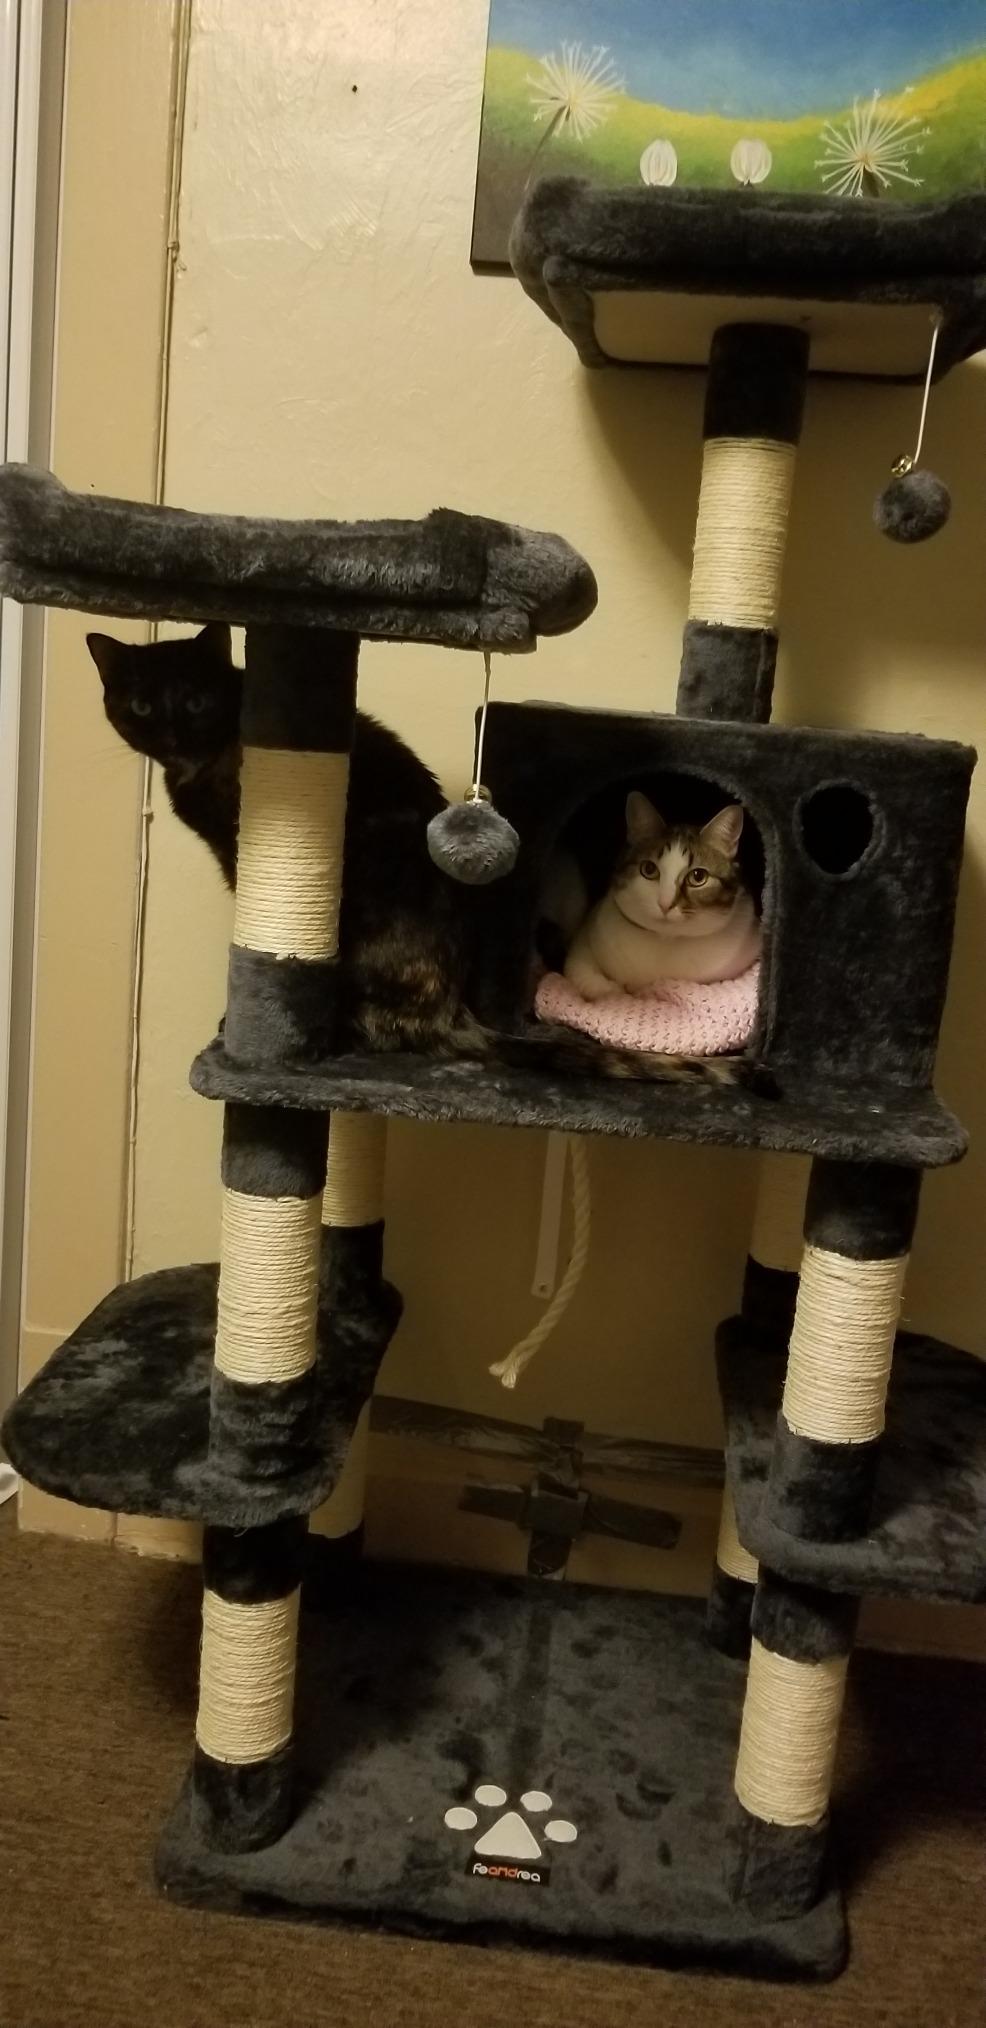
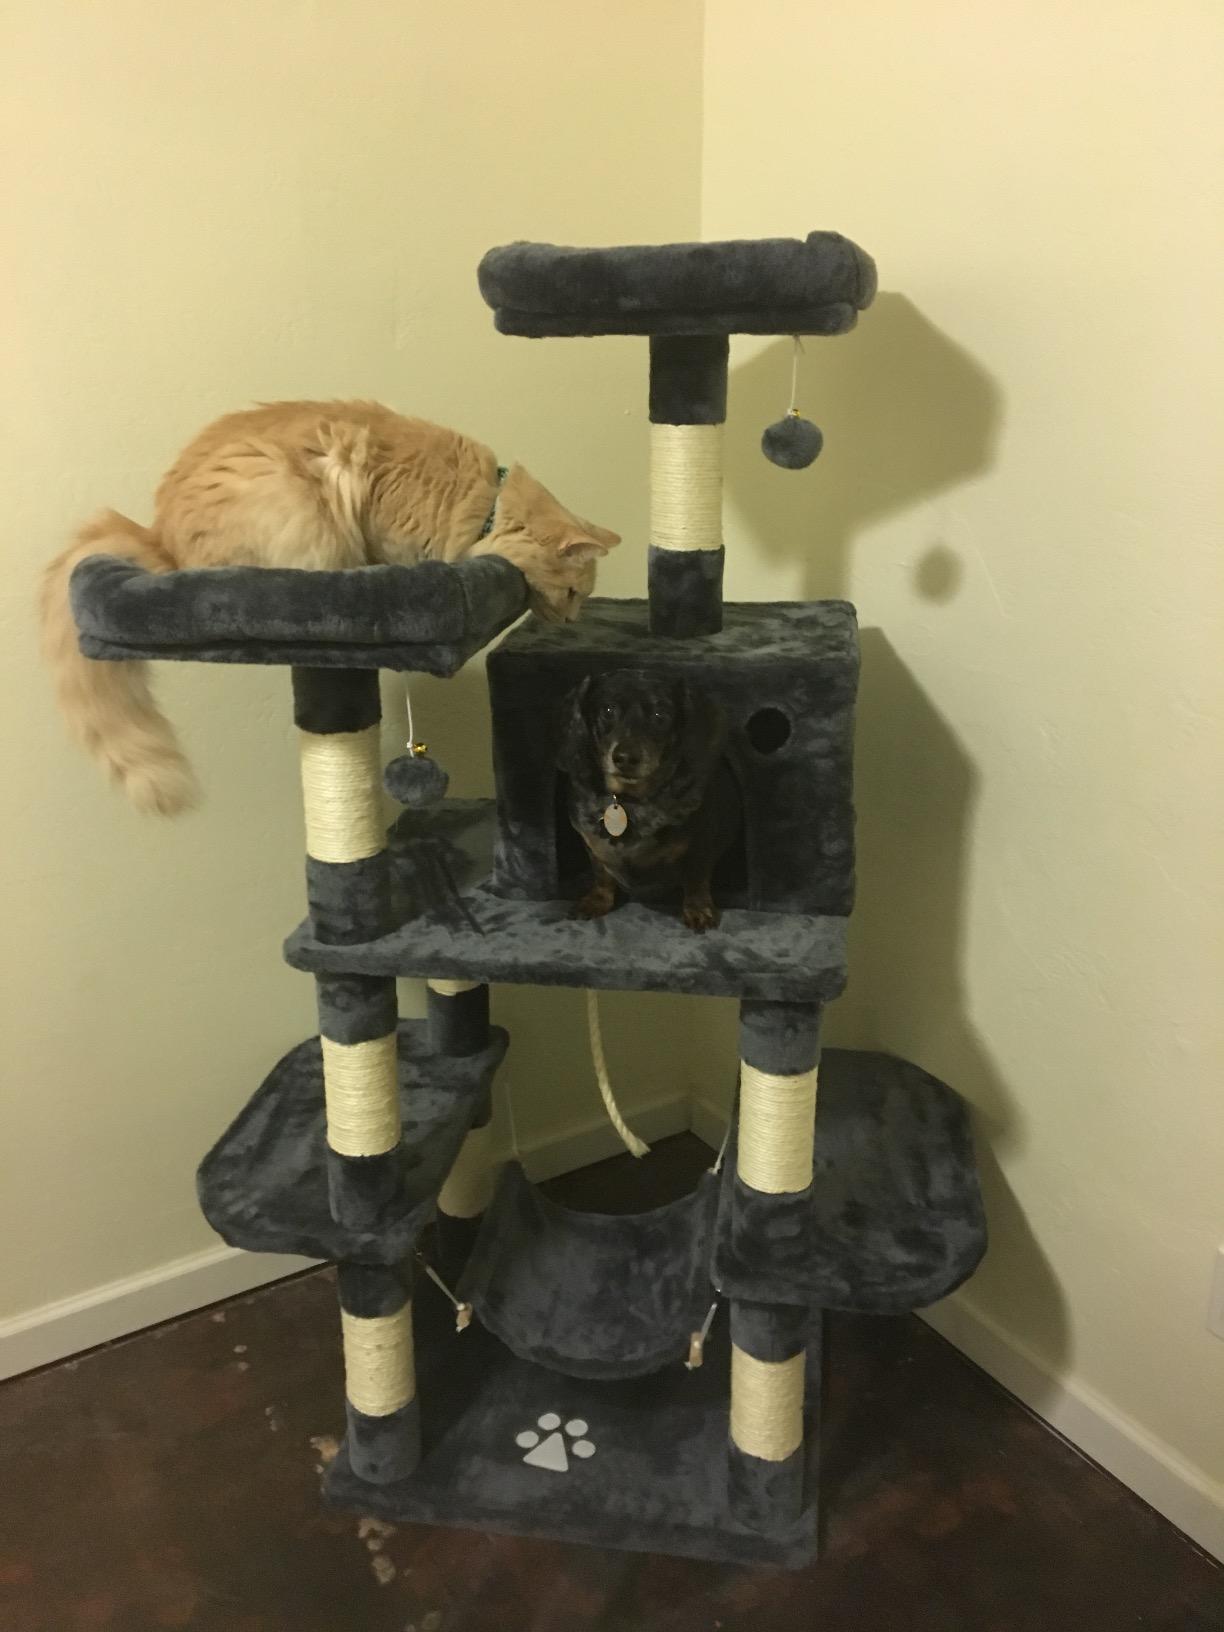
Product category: items_cat tree
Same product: yes